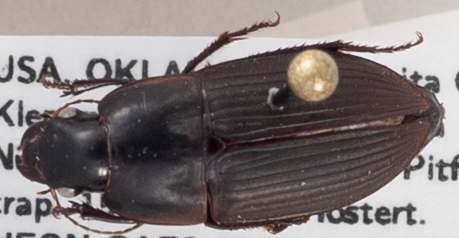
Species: Anisodactylus haplomus
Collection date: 2022-04-13
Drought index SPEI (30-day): -0.572
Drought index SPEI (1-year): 0.17
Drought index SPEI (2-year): -0.212